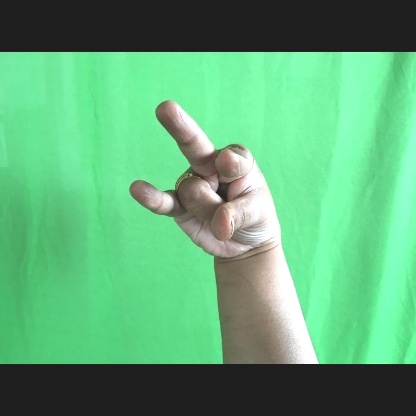
Mudra: Kangulam